Filiae Patriae

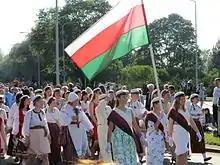
Sorority's members at the Estonian Song Festival, 2014

The name is Filiae Patriae translates as "Daughters of the Fatherland". Filiae Patriae's flag song or mission is "Eesti tütar, eesti kodu tugevasti seotud olgu!" or "Estonian daughter and Estonian home, be strongly connected!" It was adopted in 1924.